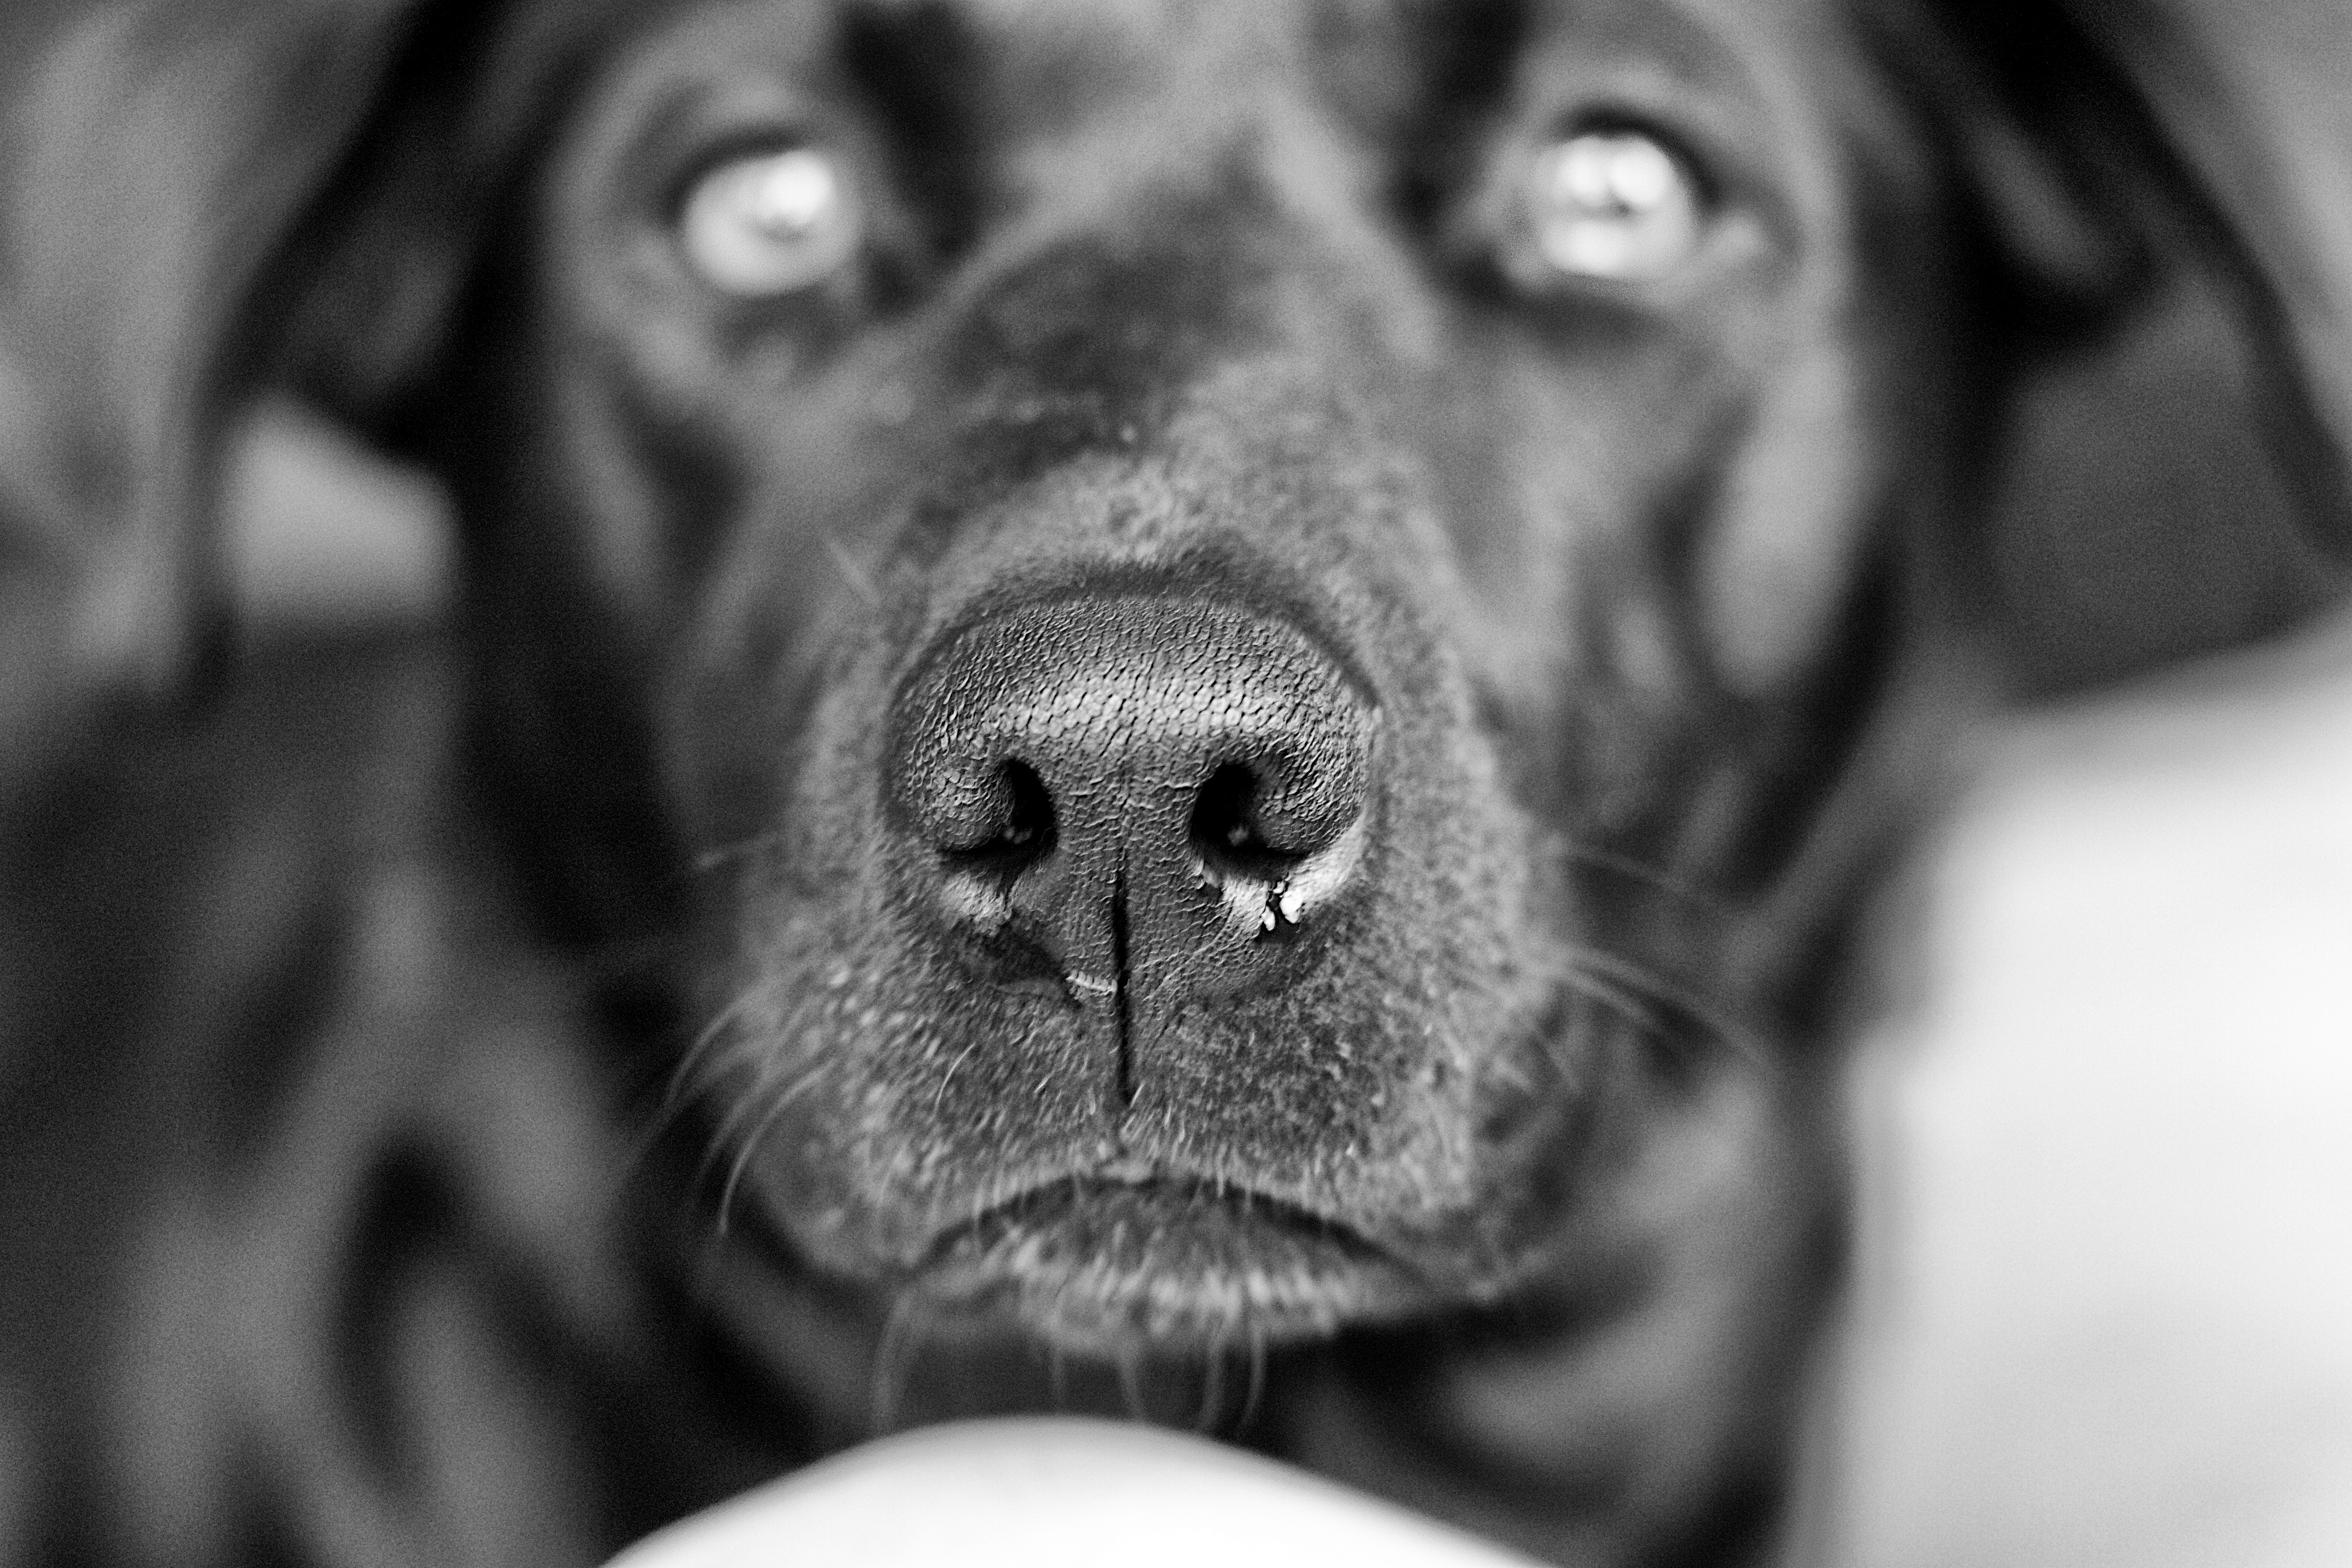
black and white, photography, puppy, dog, portrait, mammal, black, monochrome, close up, nose, snout, eye, head, labrador retriever, stella, 2012366, 5cardflickr, emotion, monochrome photography, dog like mammal